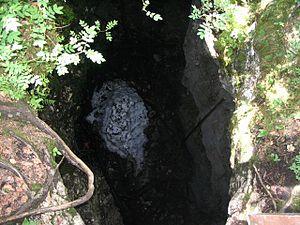
Margériaz - massif de bauges - Glacière ou tanne
Le mont Margériaz est situé au centre du massif des Bauges entre le Val d'Aillon à l'est et le col de Plainpalais à l'ouest.